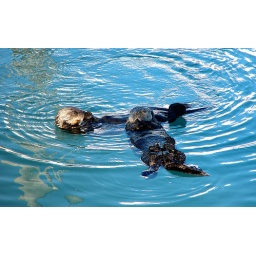
During winter, sea otters thrive on the black mussels growing on piling in the Valdez, Alaska boat harbor.